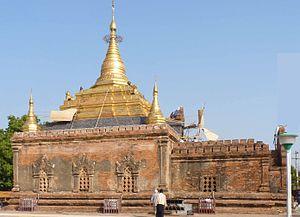
Vue extérieure du temple, avec restaurations récentes
Bagan, jadis orthographié Pagan, est un vaste site archéologique bouddhique de près de 50 kilomètres carrés situé dans la Région de Mandalay, dans la plaine centrale de la Birmanie, sur la rive gauche de l’Irrawaddy. Du IXᵉ siècle au XIIIᵉ siècle, il a été la capitale du royaume de Pagan, le premier empire birman. Occupé par plusieurs villages ou hameaux souvent bâtis à proximité de groupes de temples, il se trouve dans une zone sismique et a subi de nombreux tremblements de terre ayant provoqué de graves dégâts, l’un des plus importants et destructeurs ayant eu lieu en juillet 1975.
L’Alopyi-gu-hpaya est un temple bouddhiste birman. Il se situe non loin du Hti-lo-min-lo, au sud-ouest du hameau dit de Wetkyi-in sur la route liant la vieille Bagan au village de Nyaung-U situé autour de la pagode Shwezigon. Le monument est encore en activité aujourd’hui.